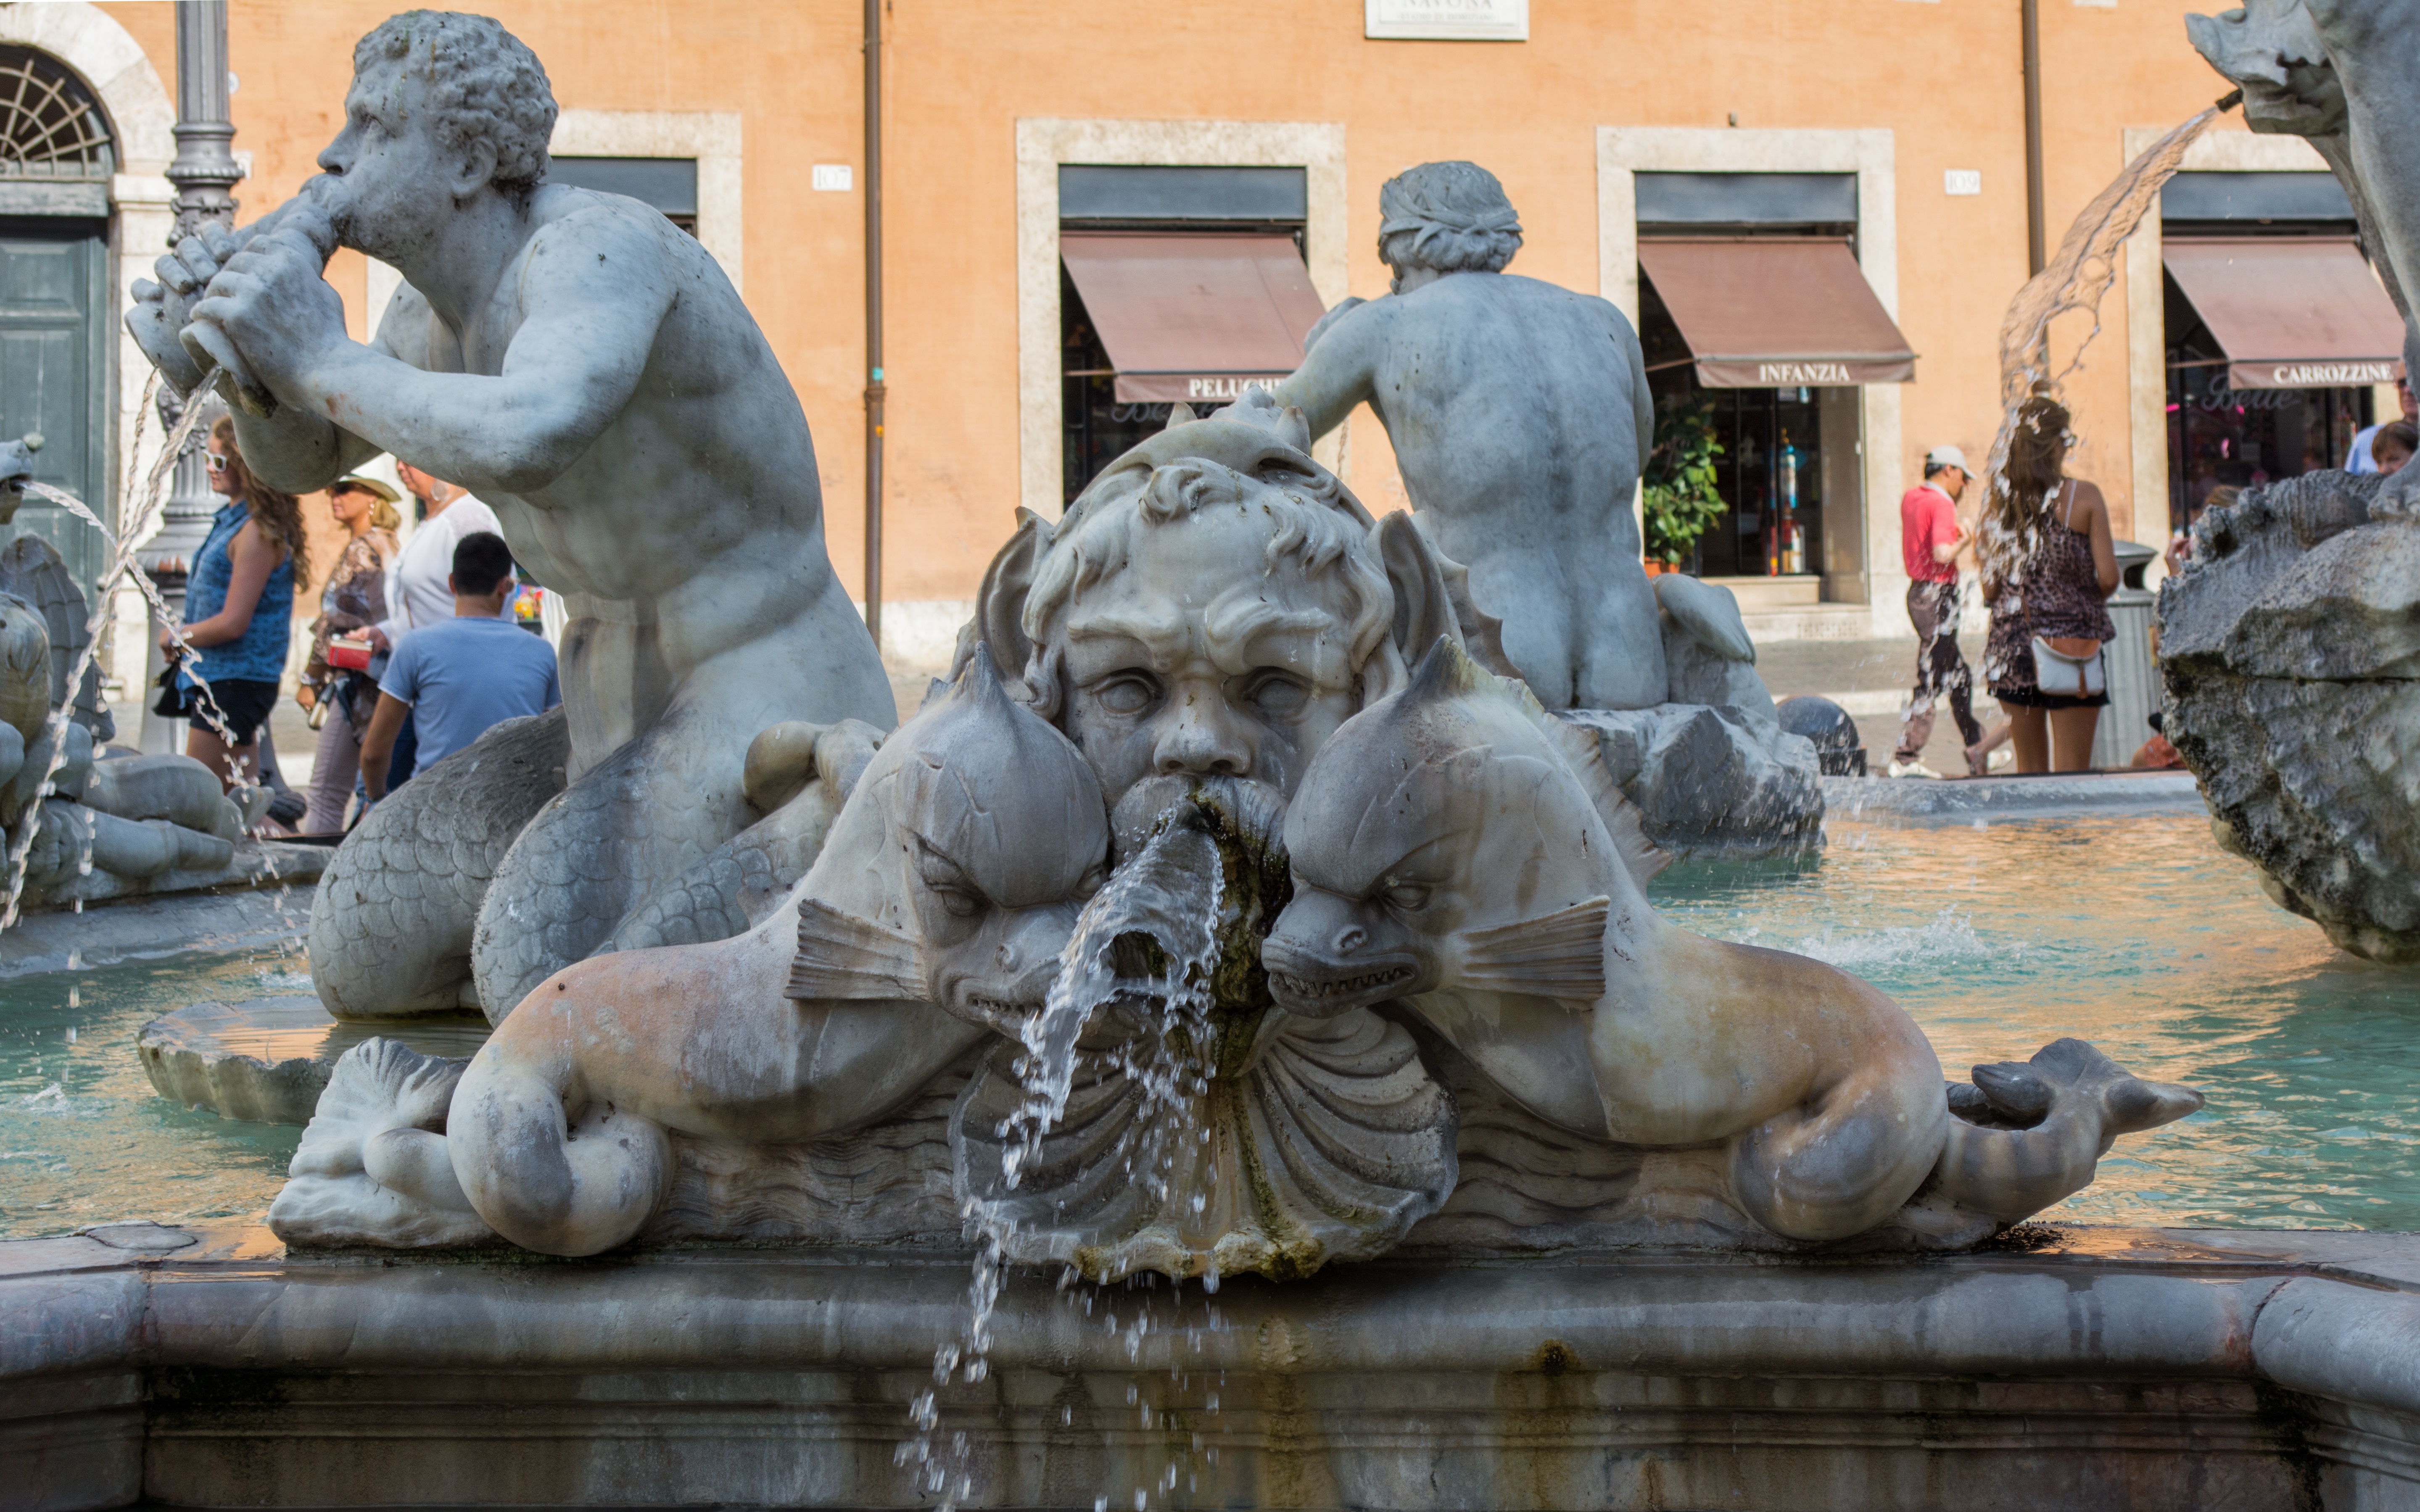
monument, statue, italy, sculpture, art, rome, temple, fountain, carving, water feature, moor fountain, piazza navona